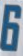
Number: 6